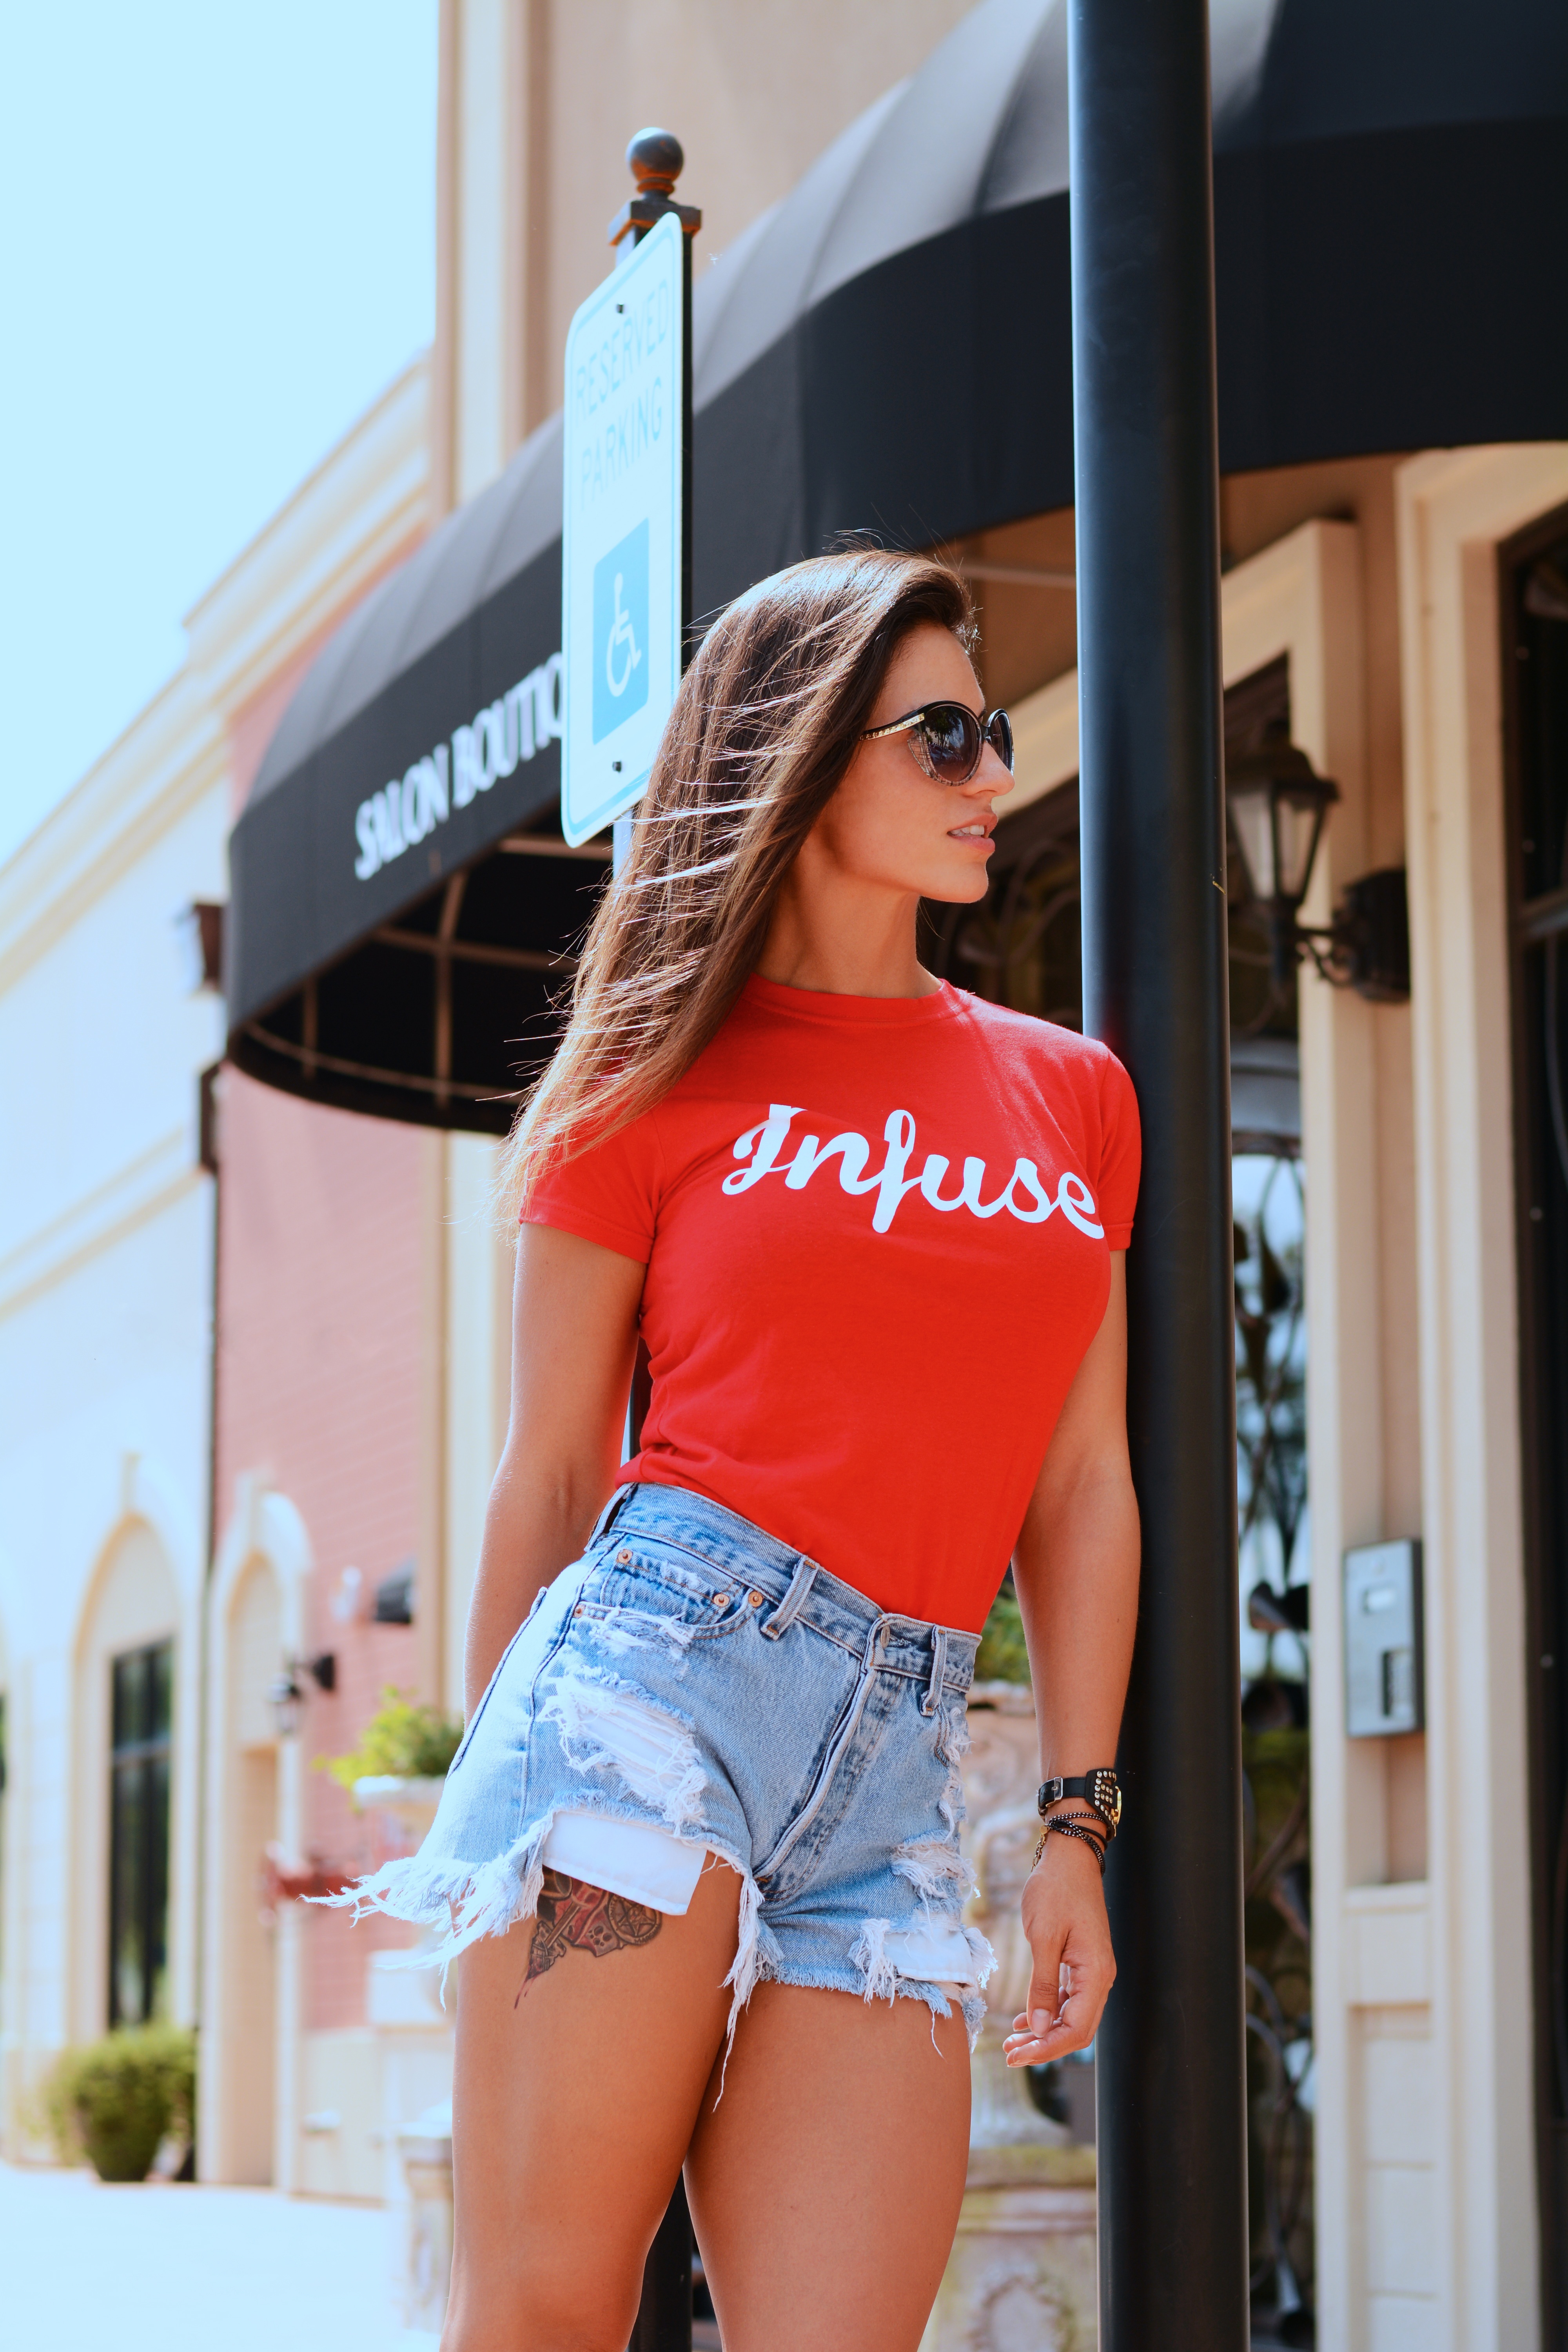
girl, woman, hair, trunk, urban, female, leg, model, young, human, fashion, clothing, lady, human body, caucasian, sporty, happy, sunglasses, shorts, thigh, beauty, beautiful, style, attractive, vogue, abdomen, photo shoot, fashion model, fashion woman, undergarment, supermodel